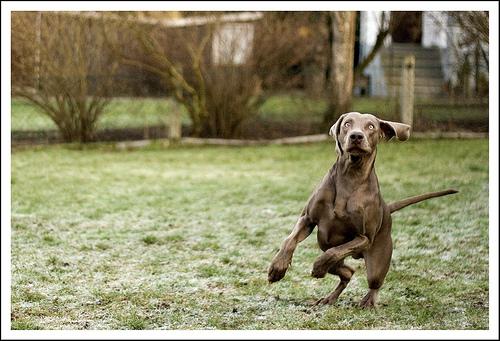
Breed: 235-n000096-Weimaraner